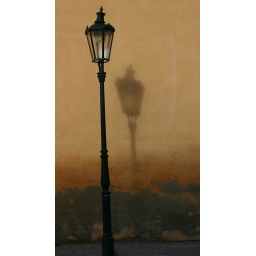
A lampost in a narrow street below Prague castle